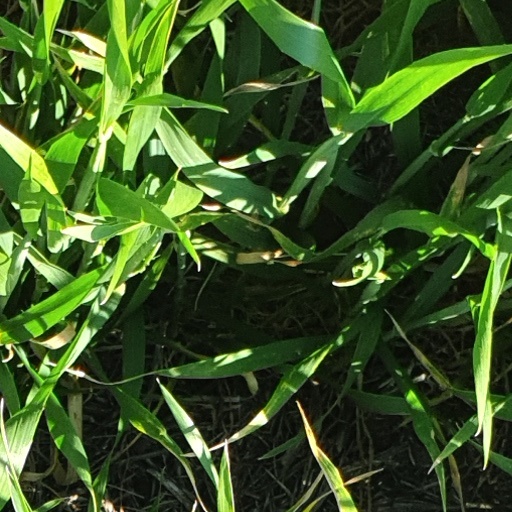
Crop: wheat